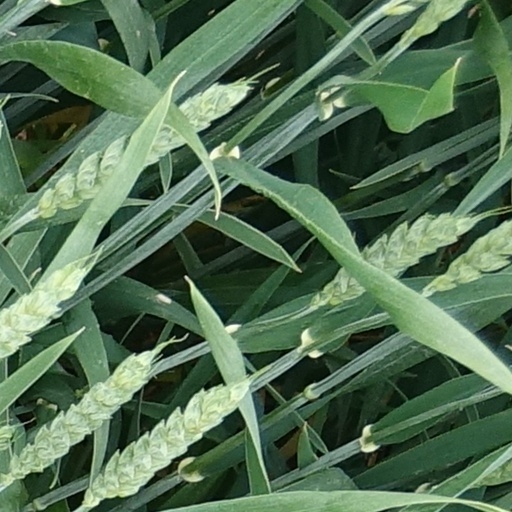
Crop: wheat